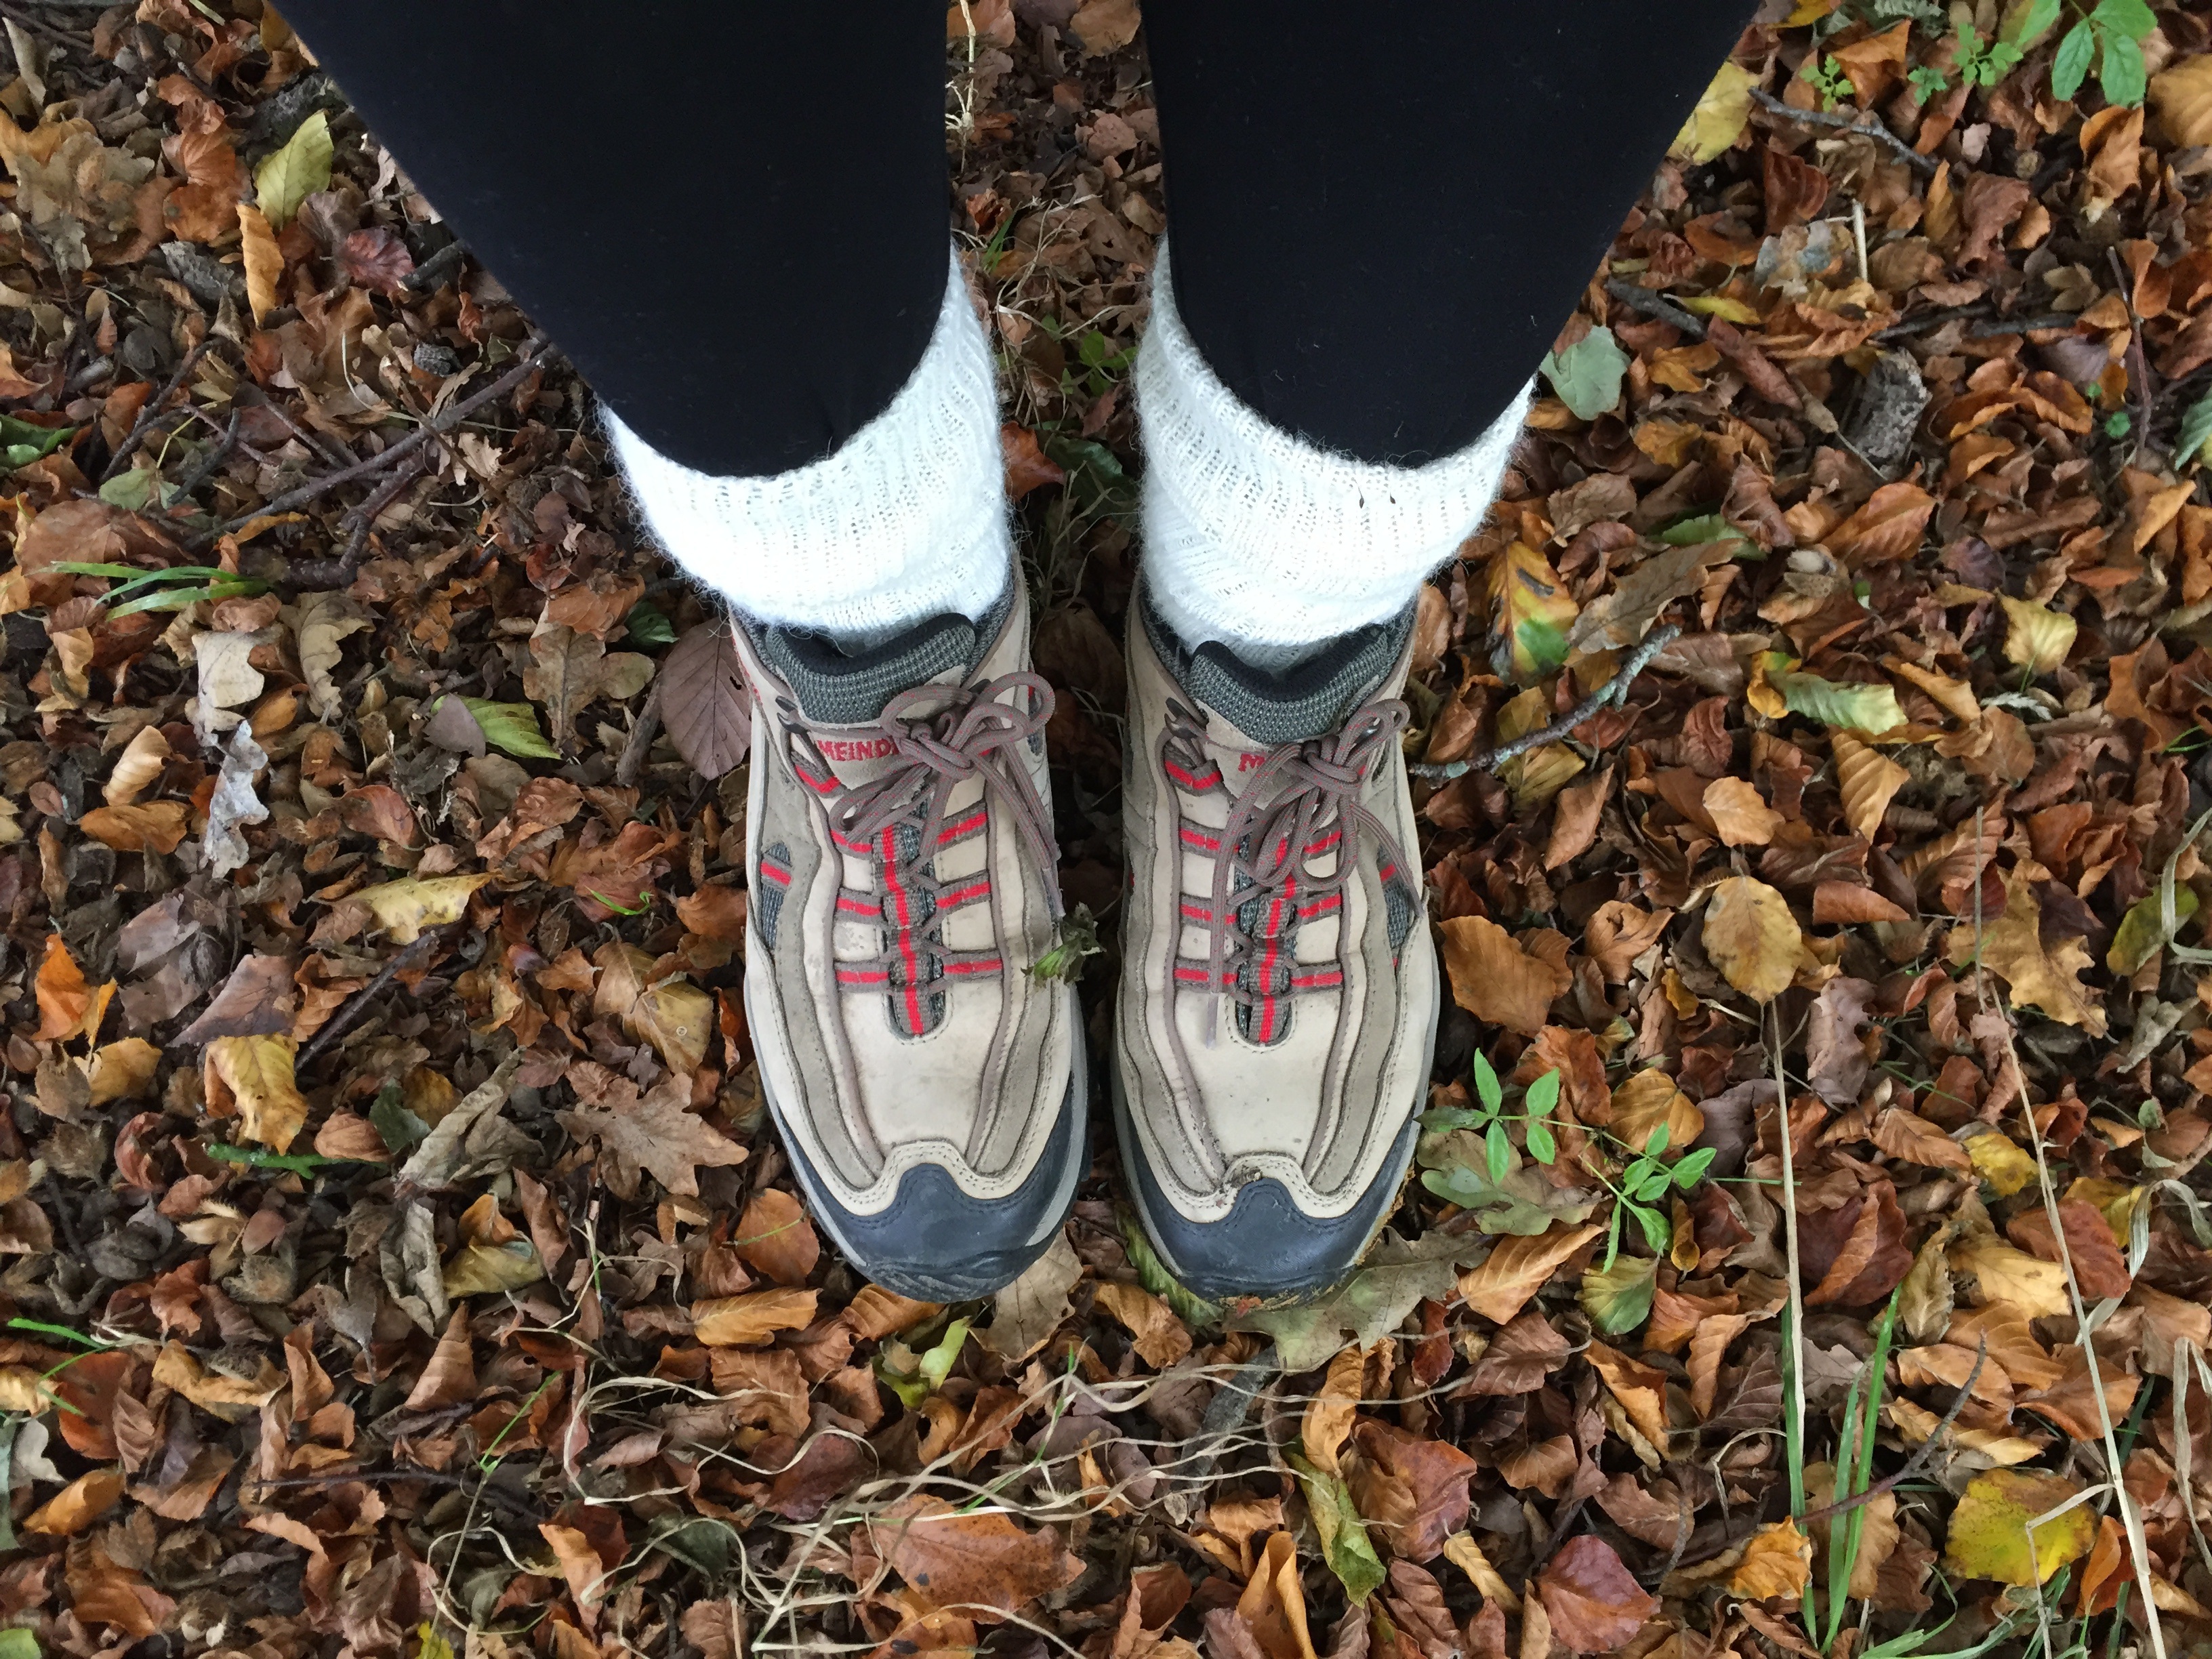
outdoor, walking, shoe, countryside, leg, spring, autumn, season, leaves, boots, footwear